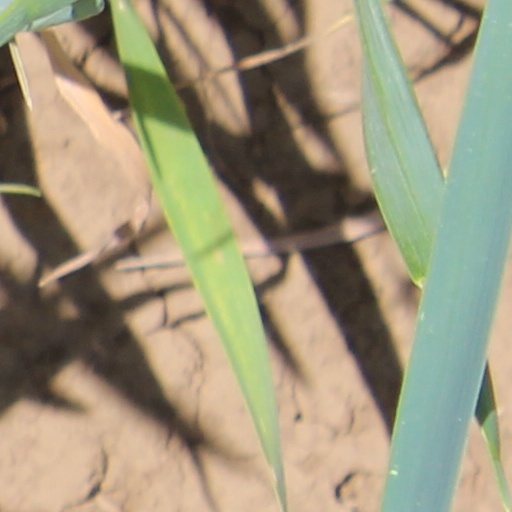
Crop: wheat